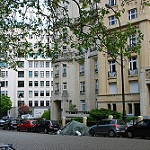
Label: buildings